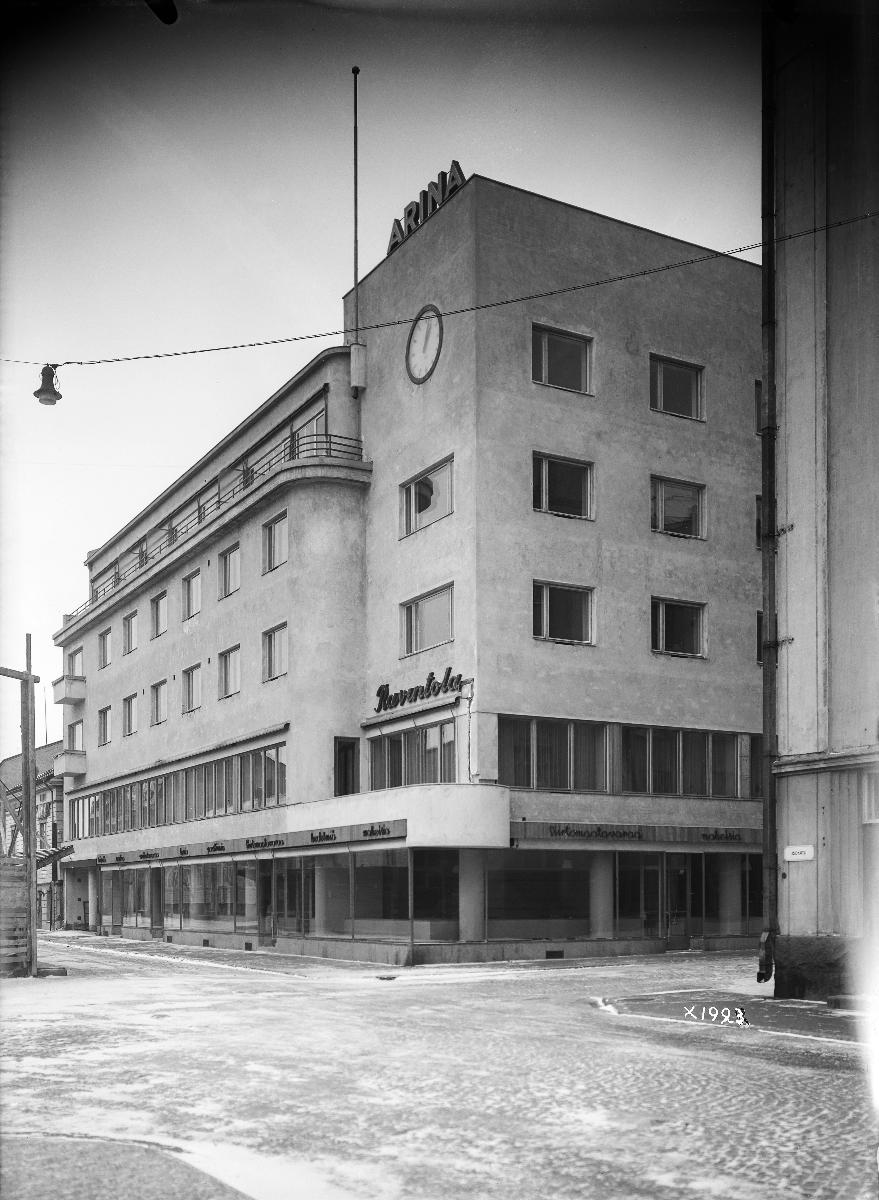
Osuusliike Arinan rakennus
Arina, a building for cooperative business
sisällön kuvaus: Arkkitehti Armas Lehtisen suunnittelema uusi ravintola-, hotelli- ja liiketalo Arina Pakkahuoneenkadun ja Isokadun kulmassa Oulussa maaliskuussa 1939. content description: Arina, a new building for cooperative business in Oulu, Finland, in March 1939.
Vuosi: 1939
Paikka: Suomi, Pohjois-Pohjanmaa, Oulu
Aiheet: ulkokuva; uudisrakentaminen; liikerakennukset; osuusliikkeet; ravintolat; hotellit; new construction; business buildings; cooperative retail societies; restaurants; hotels; nybyggnad; affärsbyggnader; andelsaffärer; restauranger; hotell